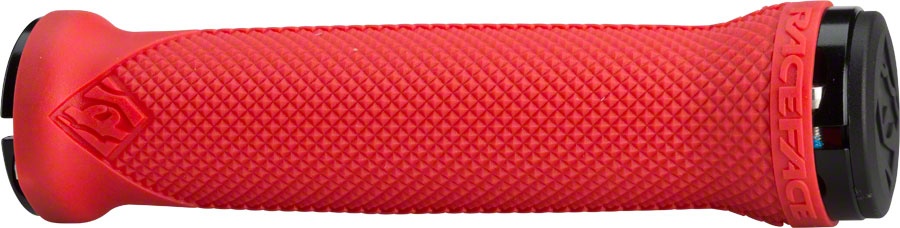
RaceFace Lovehandle Grips - Red Lock-On
Brand: Race Face
.top{margin-bottom:30px;}.top li{margin-left:5%;margin-right:5%;margin-top:10px;line-height:120%;list-style-position:outside;} RaceFace Lovehandle Grips - Red Lock-On. The Love Handle is a thin profile grip featuring a durable yet super tacky silicone compound that delivers long wear and all weather stickiness. Intended for XC All Mountain and Downhill applications Double lock-on grip Low profile directional shape Contoured palm area with moisture dissipating channels table{border-collapse:collapse;width:100%;}td{text-align: left;padding: 8px;font-weight:350;}tr:nth-child(even){background-color:#f2f2f2}th{background-color:#eb212e;color:white;text-align:left;padding:8px;}.desc ul{font-size:24px;font-weight:600;margin-left:-25px;padding-top:35px;border-top:3px solid #f0f0f0;}.desc li{list-style:none;border-bottom:4px solid #eb212e;width:142px;} TECH SPECS Color Red Flange No Lock On Yes Grip Shift Specific No Defined Color Red Shape Round
Category: Sporting Goods > Outdoor Recreation > Cycling > Bicycle Accessories > Bicycle Handlebar Grips & Decor